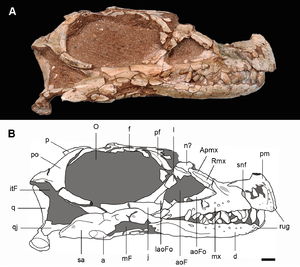
Leyesaurus est un genre éteint de dinosaures saurischiens de la famille des Massospondylidae, découvert au sommet de la formation géologique de Quebrada del Barro, vraisemblablement datée du Jurassique inférieur, de la province de San Juan, dans le nord-ouest de l'Argentine.